Pedophile advocacy groups

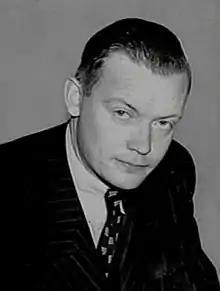
PvdA Senator Brongersma in 1948

The Rene Guyon Society was the first pro-pedophile organization to be founded in the United States. The group was established in 1962 by seven people who had attended a conference by French jurist and pro-adult-child sex advocate René Guyon (1876–1963). During a 1977 subcommittee on select education, the organization's leader said that the group had 5,000 members nationwide. In 1971, the California-based Childhood Sensuality Circle was founded with the intent of advocating for sexual activities between adults and children. In 1978, the North American Man/Boy Love Association (NAMBLA) was founded following a police operation in Massachusetts.